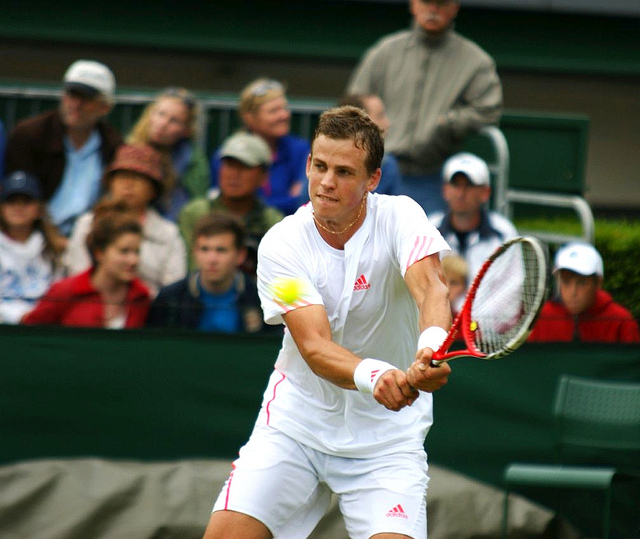
vận động viên tennis đang cầm vợt thi đấu trước đám đông